Christian Bickel

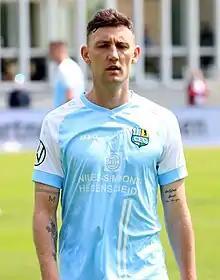
Bickel in 2021

Christian Bickel (born 27 January 1991) is a German professional footballer who plays for amateur club BW 91 Bad Frankenhausen as a midfielder.